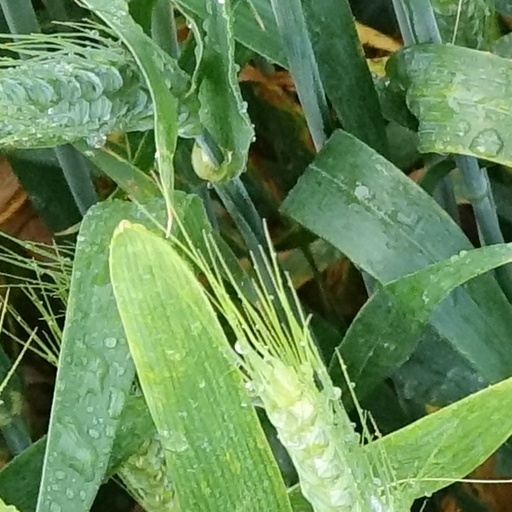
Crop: wheat